Center for an Urban Future

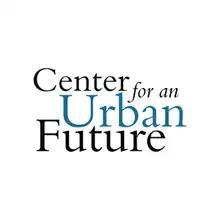
Center for an Urban Future

The Center for an Urban Future (CUF) is a nonpartisan public policy think tank based in New York City. Founded in 1996, the organization focuses on expanding economic opportunity and reducing inequality through independent research and policy recommendations. CUF is known for publishing accessible, action-oriented reports on topics such as workforce development, higher education, immigrant and low-income entrepreneurship, the innovation economy, and social infrastructure including public libraries and parks.